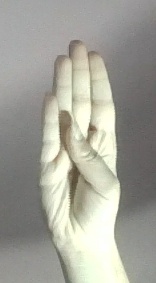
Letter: kaaf